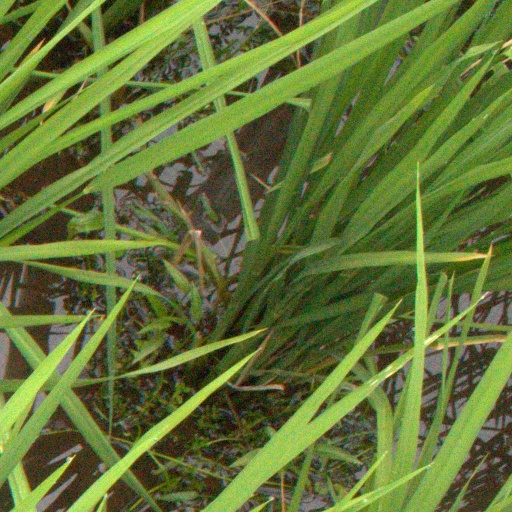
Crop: rice